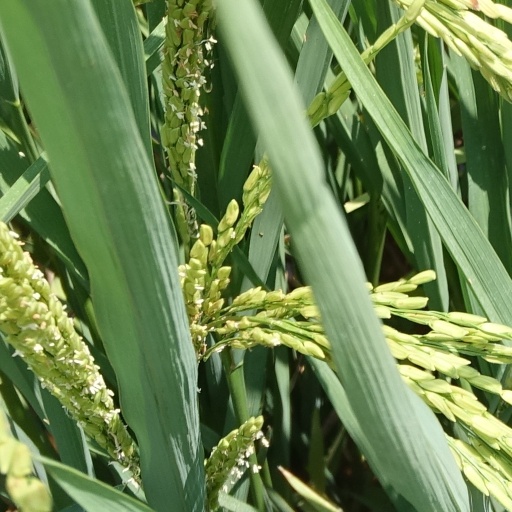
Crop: rice